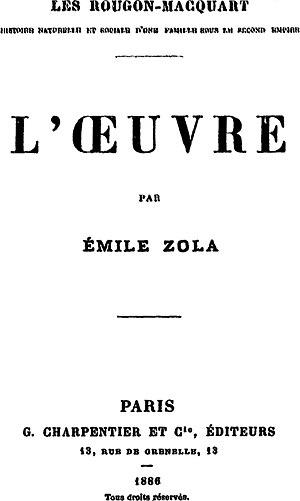
L’Œuvre est un roman d’Émile Zola publié en 1886, le quatorzième volume de la série Les Rougon-Macquart. L’ouvrage nous entraîne dans le monde de l’art et des artistes, à travers le portrait d’un peintre maudit, Claude Lantier, dont le personnage évoque Paul Cézanne, grand ami de Zola.